Valtteri Bottas

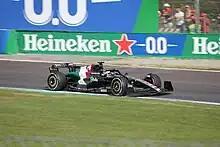
Bottas at the 2023 Italian Grand Prix

Bottas joined Alfa Romeo for on a multi-year deal, partnering rookie driver Zhou Guanyu. He described the move as "a bit of a project" and that he felt a "responsibility to guide the team". At the season-opening Bahrain Grand Prix, he qualified and finished sixth despite a slow start that dropped him to 14th on the first lap. At the , he started eighth but retired his car on lap 46 due to a cooling issue. He qualified 12th at the , ending his streak of 103 consecutive Q3 appearances, but scored points by finishing the race eighth. He set a target of a top-five finish at the , a result he achieved after qualifying eighth and gaining positions in the sprint and race to finish fifth despite a slow pit stop. At the Miami Grand Prix, Bottas qualified fifth despite almost no running in practice due to a crash. He held the position ahead of both Mercedes drivers until lap 50, when a mistake from Bottas allowed them to overtake. He qualified seventh at the Spanish Grand Prix and ran as high as fourth in the race, but dropped to sixth as his tyres degraded.